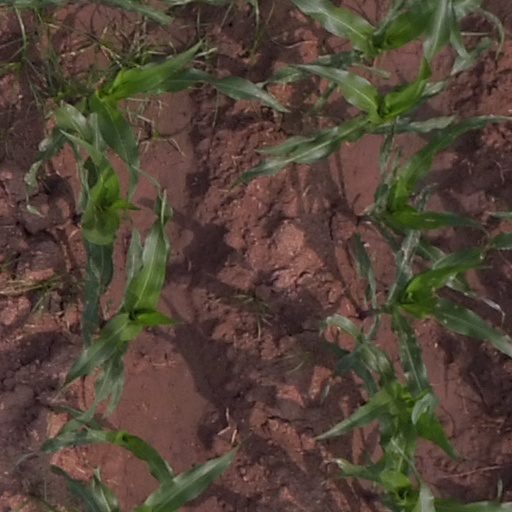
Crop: maize; corn